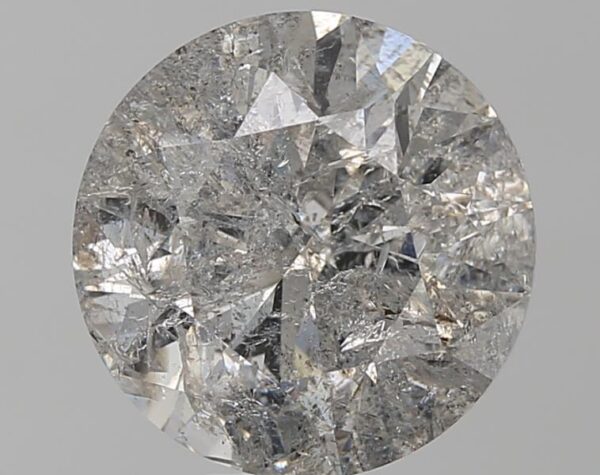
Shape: round
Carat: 6.99
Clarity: I4
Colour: G
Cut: GD
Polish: VG
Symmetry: GD
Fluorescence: N
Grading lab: NONCERT
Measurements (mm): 12.104 x 12.125 x 7.51